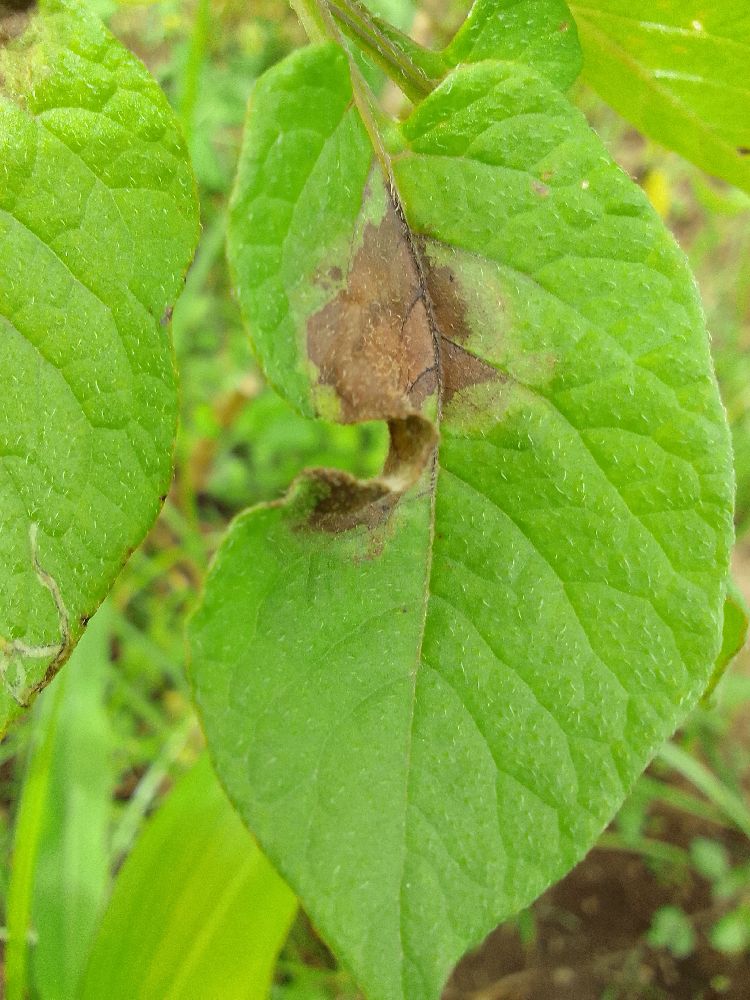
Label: Late blight